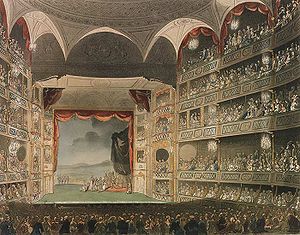
Drury Lane-teatret
Indvendigt i Drury Lane Theatre i 1808
Drury Lane teatret er et af de ældste og mest prestigiøse teatre i London.